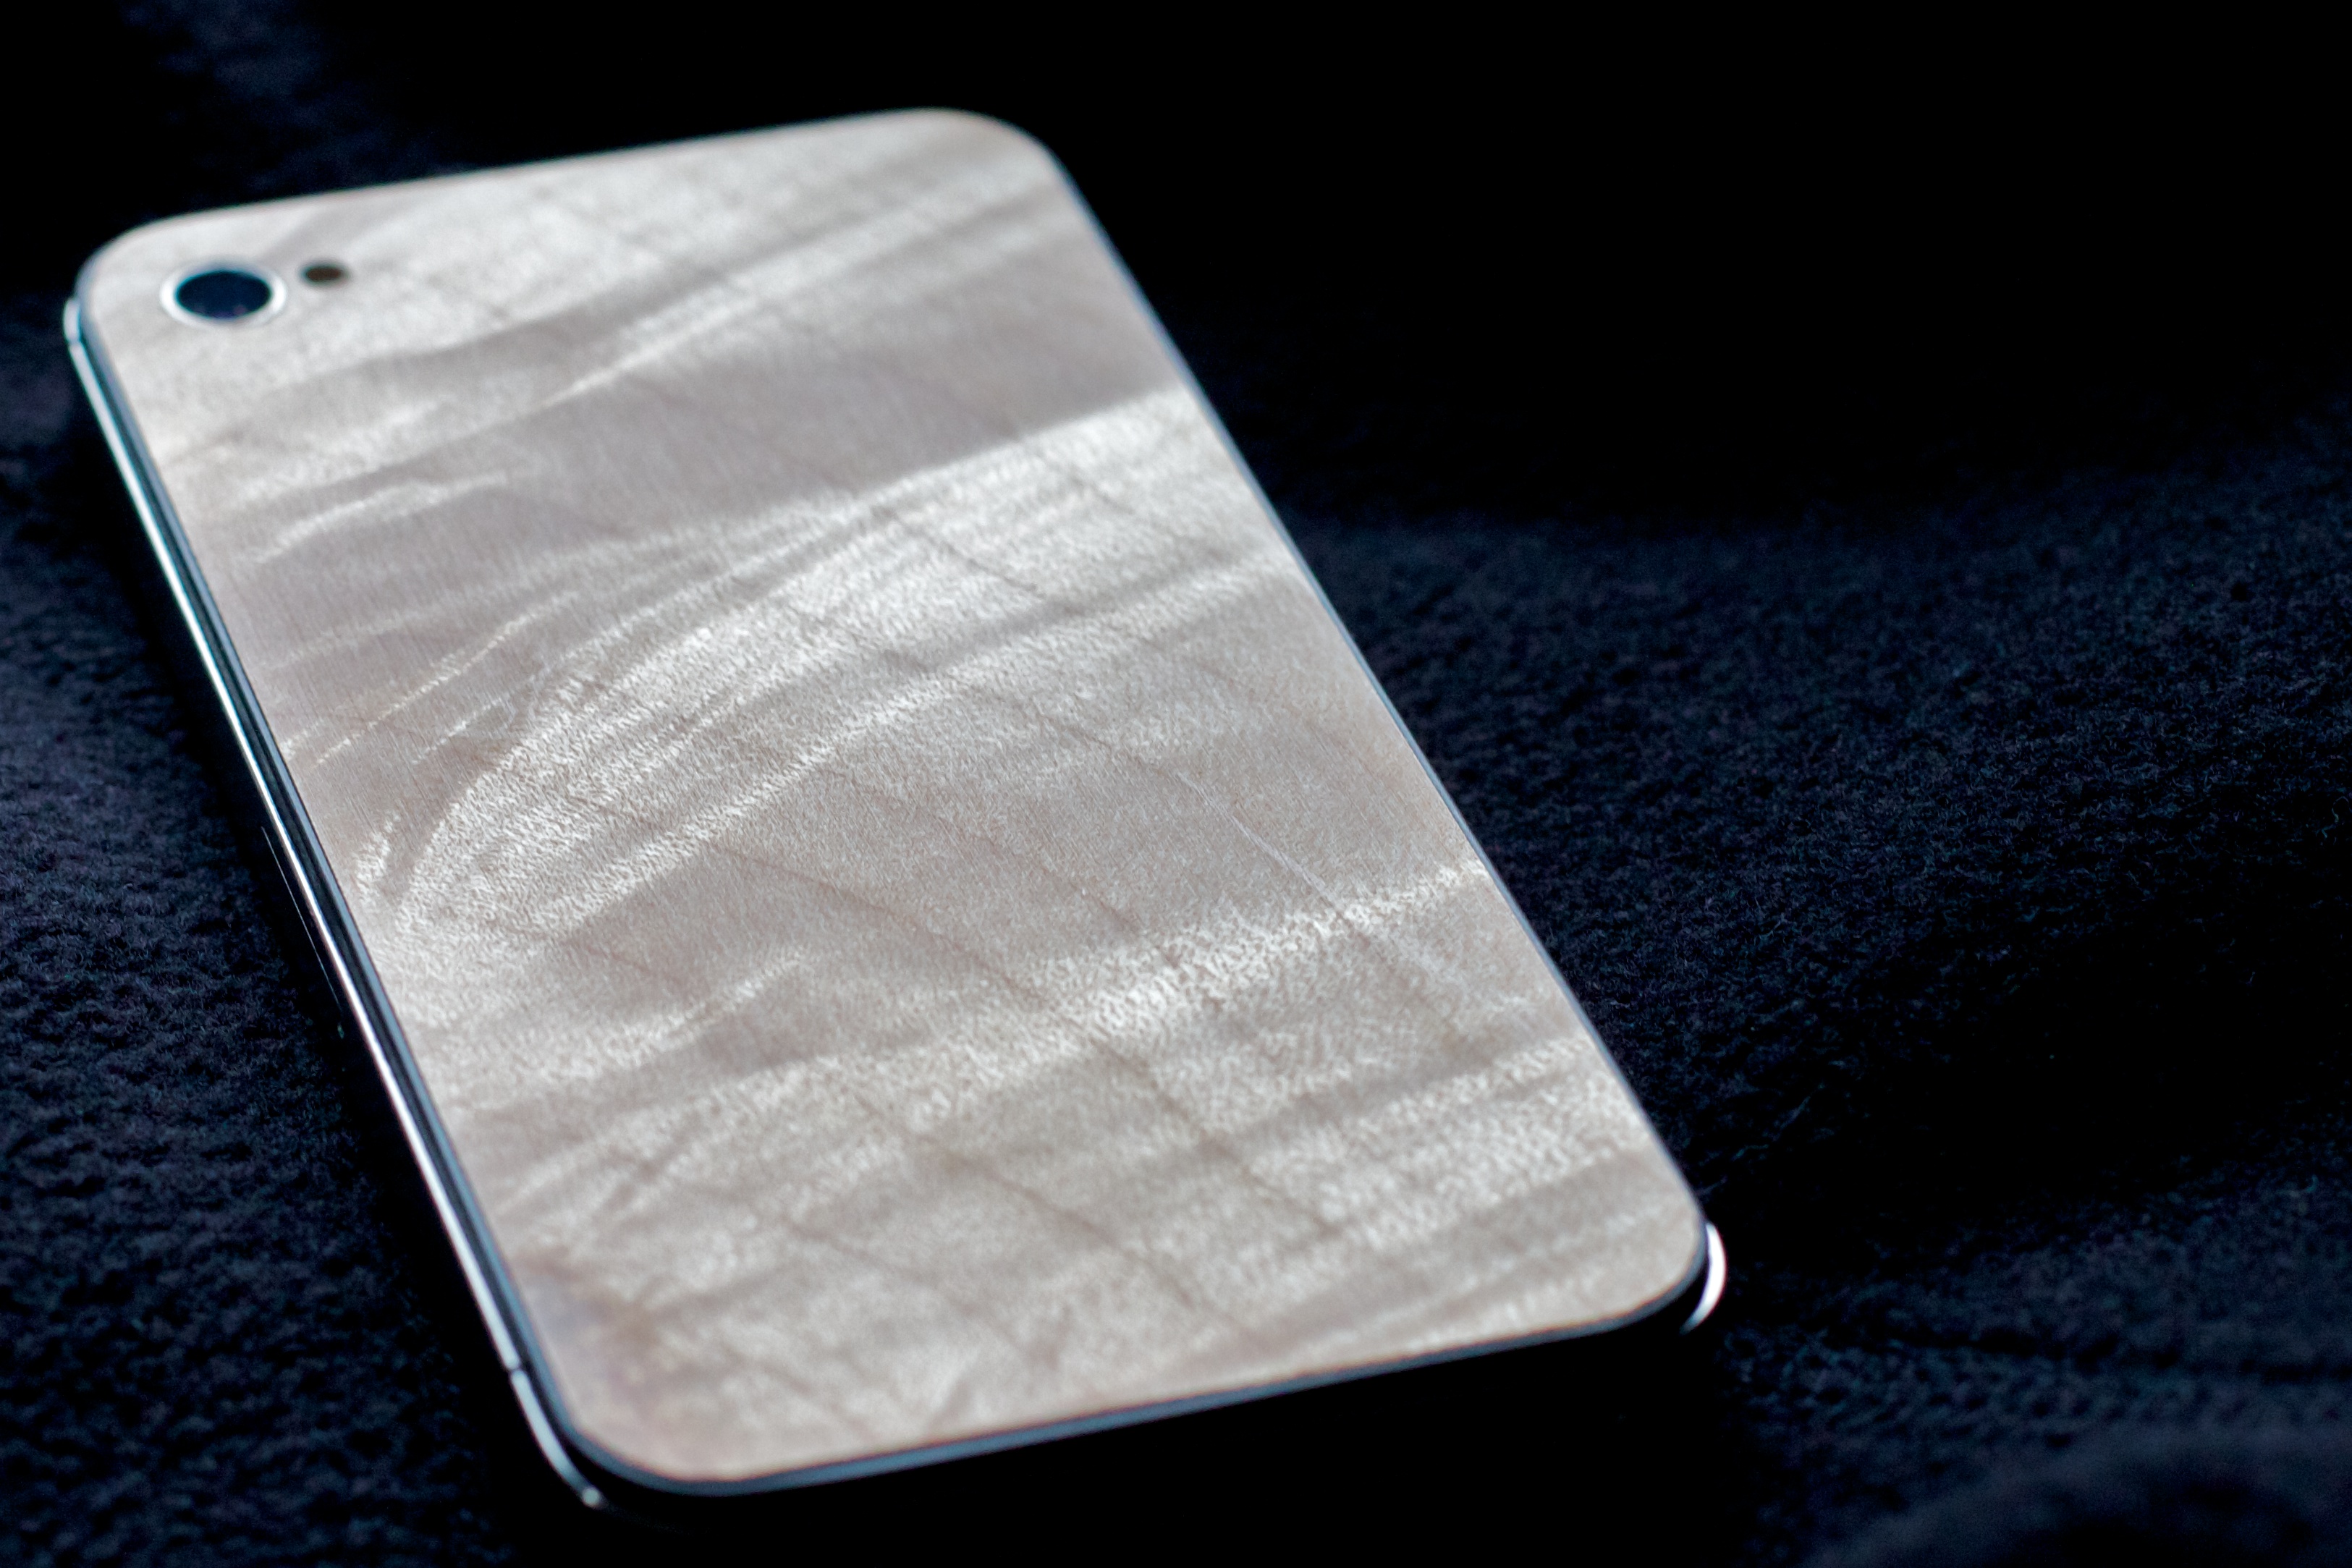
iphone, white, material, textile, lumberback